Typhoon Morakot

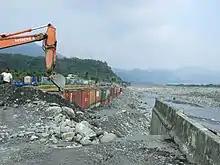
Provincial Highway 16 collapsed, causing seven cars to be washed into the Zhuoshui River.

However, Morakot also ended a month-long drought and replenished reservoirs enough to warrant an end to water rationing. Typhoon Morakot caused Zengwen Reservoir, which was originally short on water, to suddenly exceed capacity. In response to the excess water, the reservoir released over 100,000,000 liters of water, which is about 80% of the dam's total capacity. The release of water caused severe flooding along the Zengwen River; in Xiaobei Village in Madou Township, the water level reached a story high.